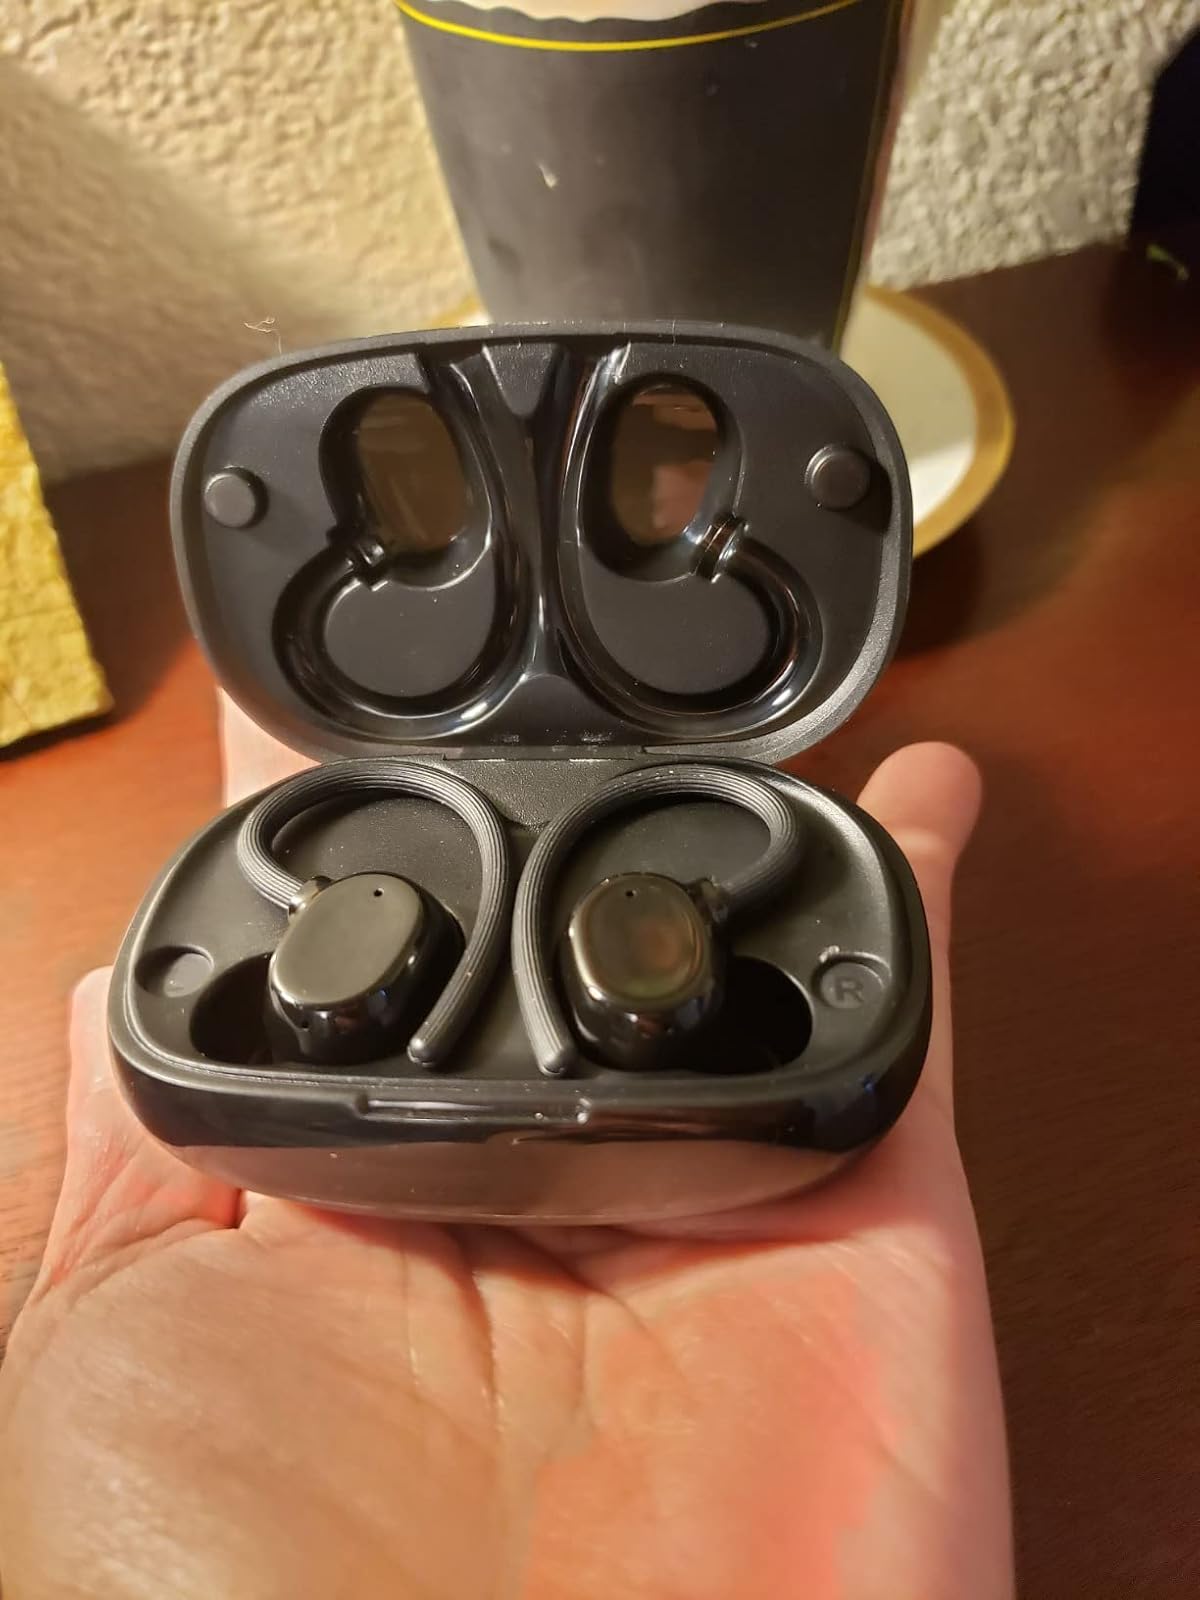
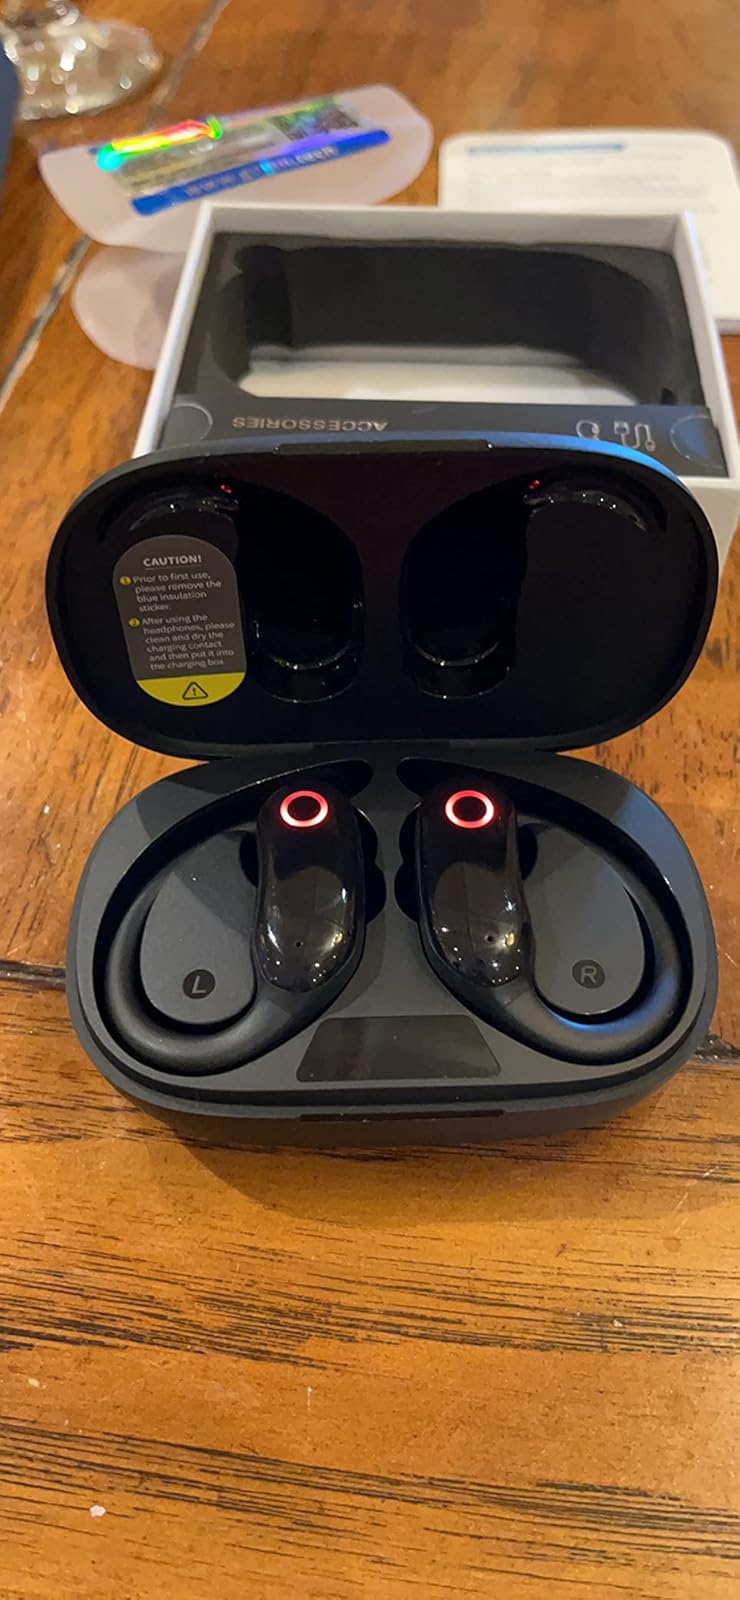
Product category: earbuds
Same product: no